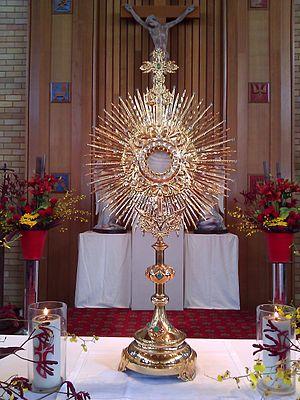
Hermann Cohen, né à Hambourg le 10 novembre 1820 et mort à Spandau le 20 janvier 1871, est un prêtre allemand, pianiste et compositeur de musique profane et religieuse. Issu d'une famille juive, il se convertit au catholicisme en 1847 et entre dans l'ordre des Carmes déchaux sous le nom d'Augustin-Marie du Très Saint Sacrement. Il est généralement connu sous le nom de « Père Hermann ».